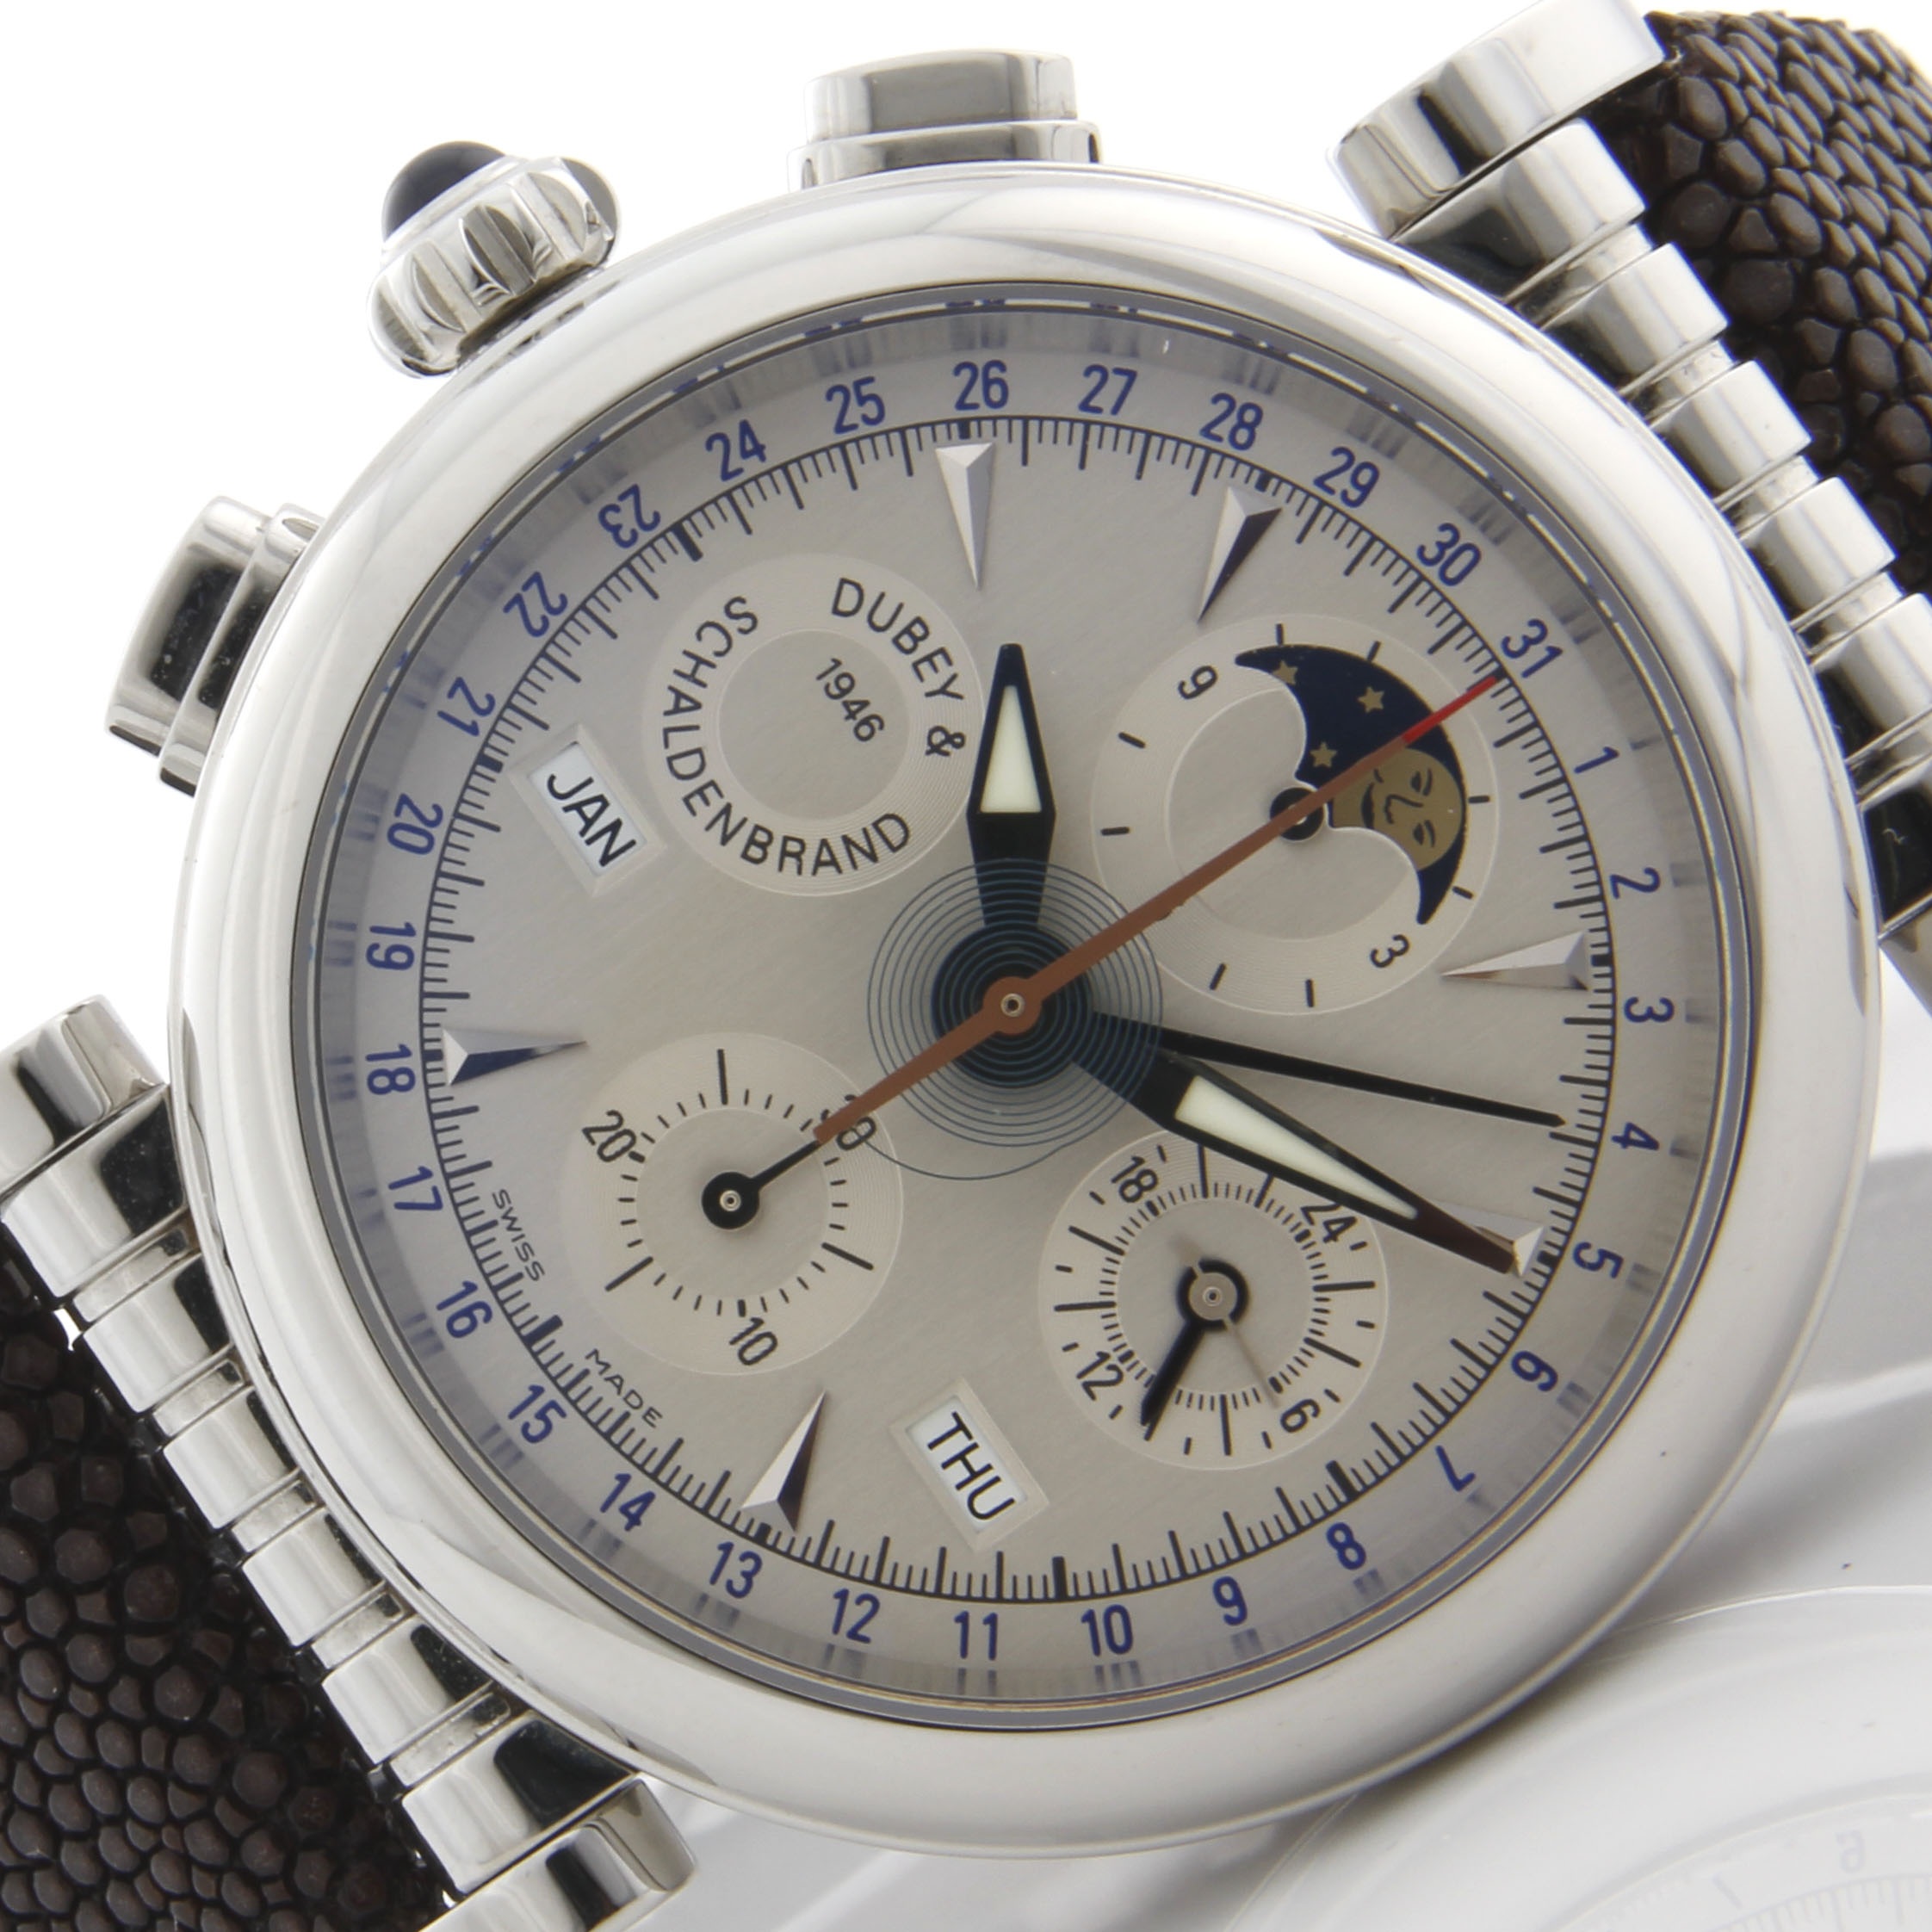
watch, hand, mens, automatic, strap, moon calendar